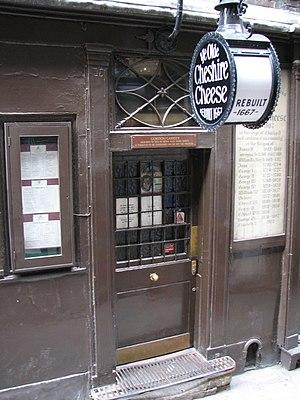
Ye Olde Cheshire Cheese est parmi les plus anciens Pub de la City de Londres, en Angleterre, situé au 145 Fleet Street à la "Wine Office Court". Il a été reconstruit en 1667 à la suite du Grand Incendie.